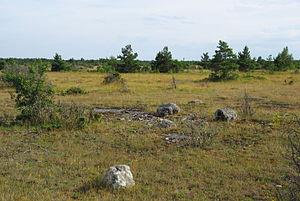
Un alvar ou lapiaz est un habitat naturel ouvert reposant sur des roches calcaires ou dolomitiques, quelquefois recouvert d'une mince couche de terre, il présente une végétation clairsemée. Au Royaume-Uni, cette formation est appelée « limestone pavement ».